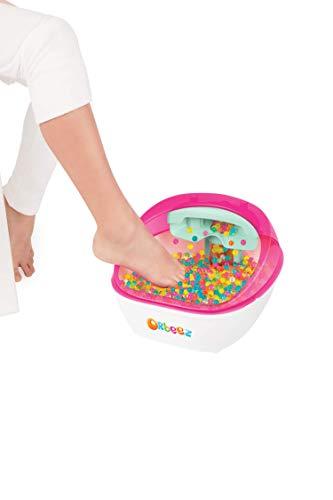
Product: Orbeez - Ultimate Soothing Spa
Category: Toys & Games | Arts & Crafts
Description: Give your feet a treat with the soothing massage of the Orbeez Ultimate Spa.
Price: $21.53
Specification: ProductDimensions:5.5x14x12inches|ItemWeight:1.6ounces|ShippingWeight:2.16pounds(Viewshippingratesandpolicies)|DomesticShipping:ItemcanbeshippedwithinU.S.|InternationalShipping:Thisitemisnoteligibleforinternationalshipping.LearnMore|ASIN:B00H0S99Z2|Itemmodelnumber:47216|Manufacturerrecommendedage:5-15years|Batteries:3AAbatteriesrequired.